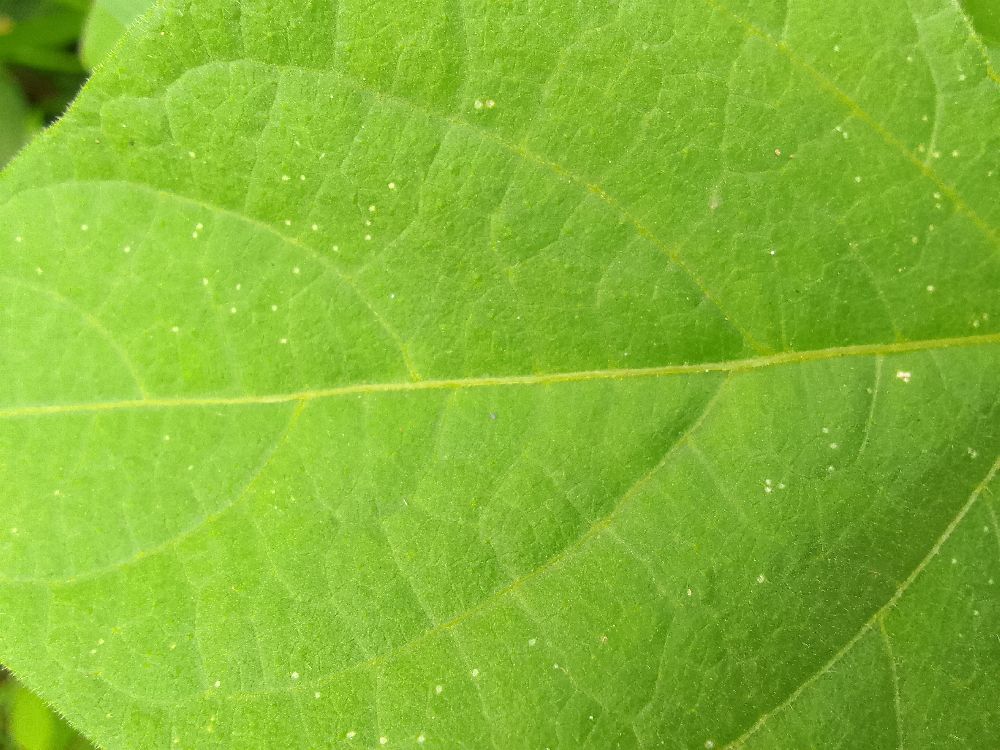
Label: Healthy